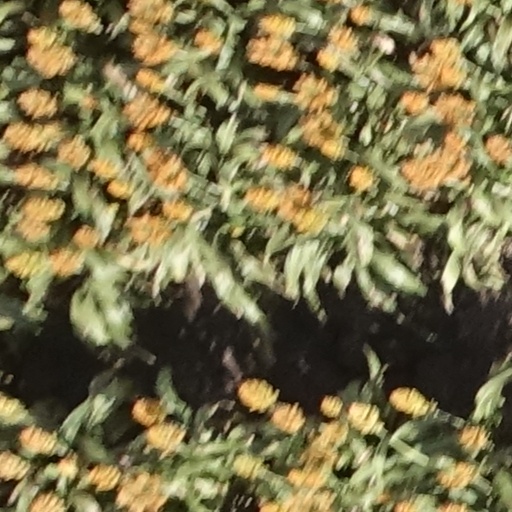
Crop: sorghum